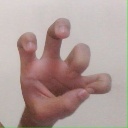
अक्षर: छ